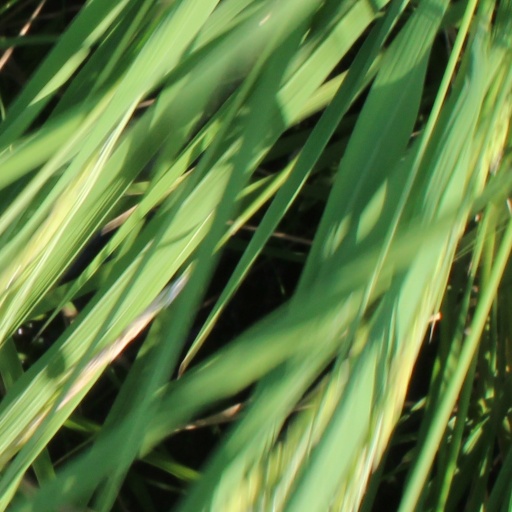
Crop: rice